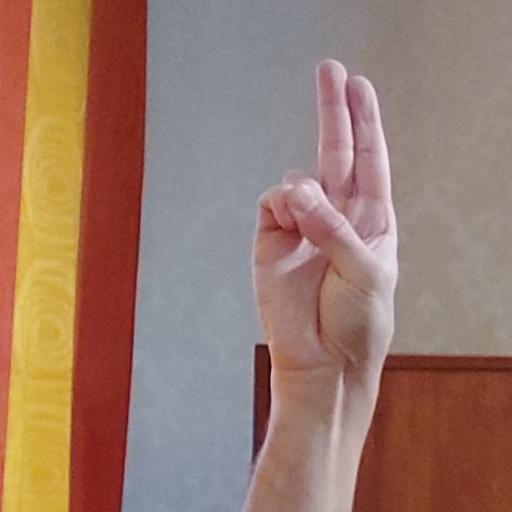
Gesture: two_up